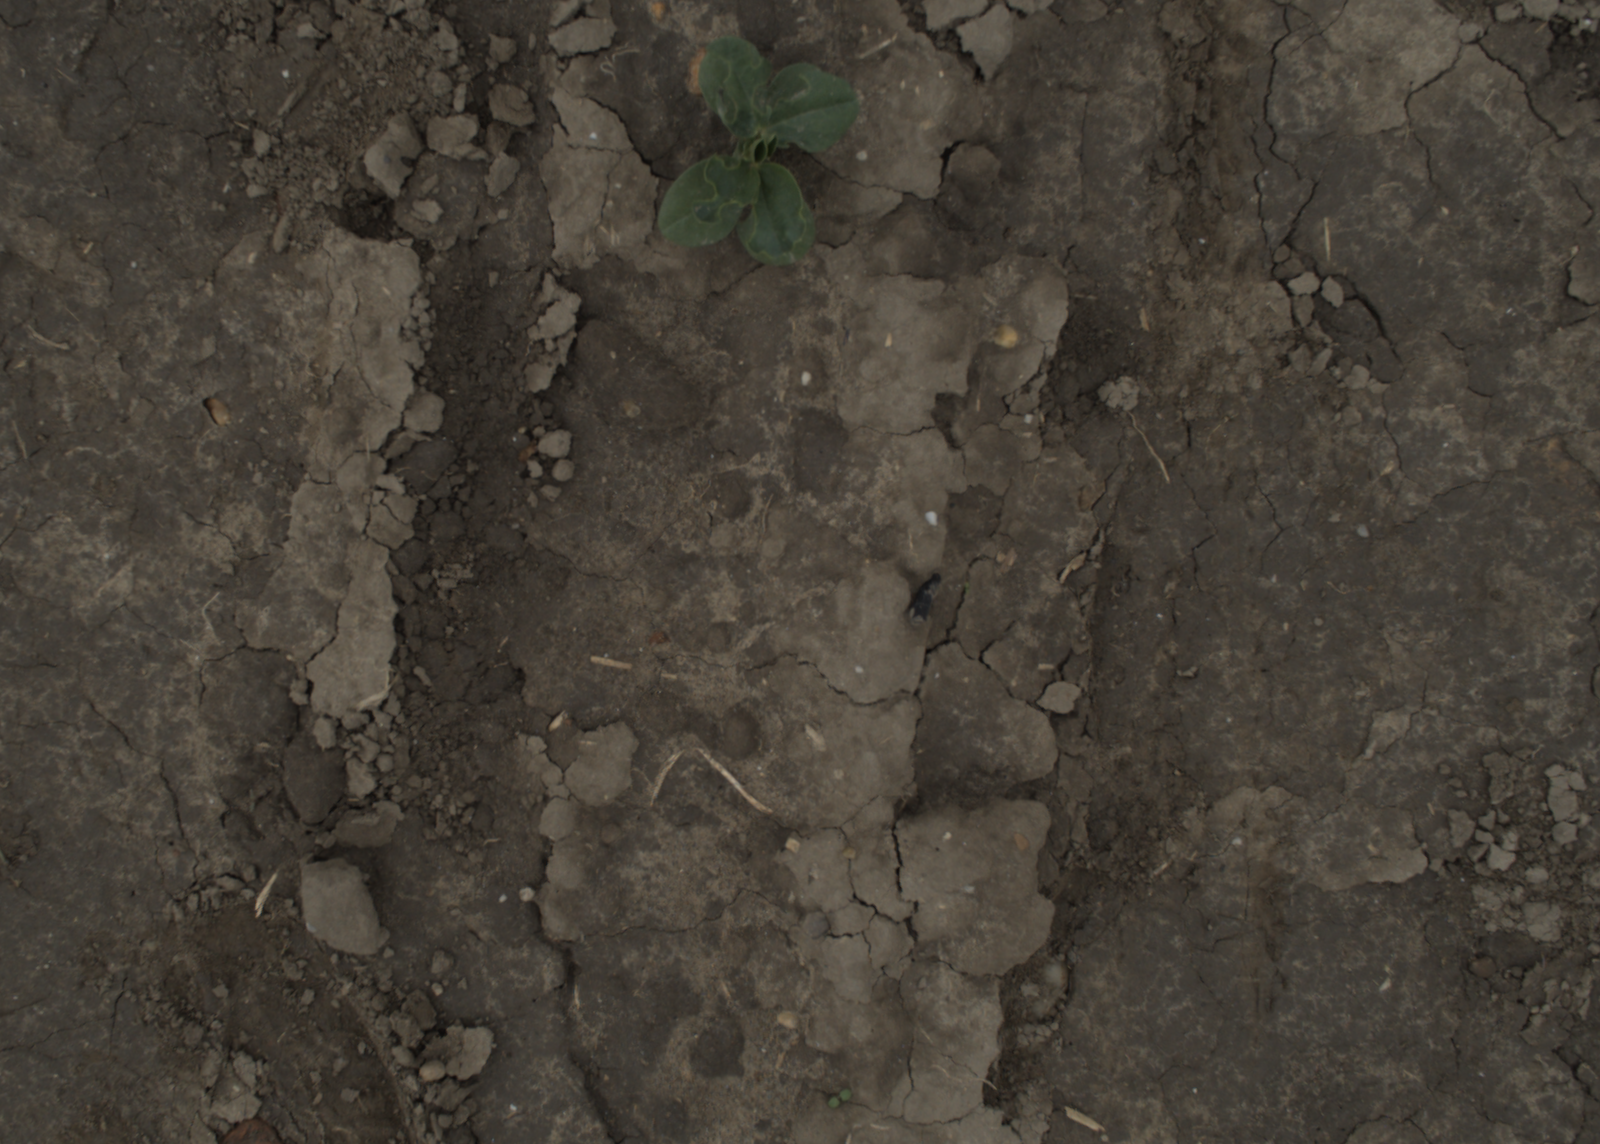
Capture date: 29.09.2021 13:53:45
Weather: cloudy
Wind: medium
Seeding date: 02.09.2021
Plant canopy height (mm): 954